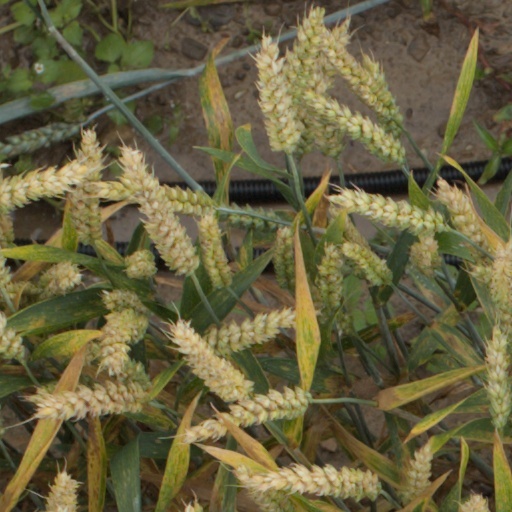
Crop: wheat